Rudolph-Antoniana

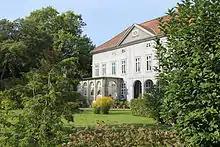
The 'Kleine Schloss', home of the Ritterakademie in Wolfenbüttel

The Akademie Rudolph-Antoniana was an early modern Ritterakademie sited in Wolfenbüttel in what was then the Duchy of Brunswick-Lüneburg in Germany. It was founded on 18 July 1687 by Rudolph Augustus and Anthony Ulrich, brothers and co-dukes of the Duchy. It was housed in the Kleines Schloss in Wolfenbüttel (at what is now Schloßplatz Nr. 14), right next to the Schloss Wolfenbüttel and its Herzog August Library, meaning students could borrow books from there but also get to know court-life, such as operas, plays and hunting in the Harz and Elm.